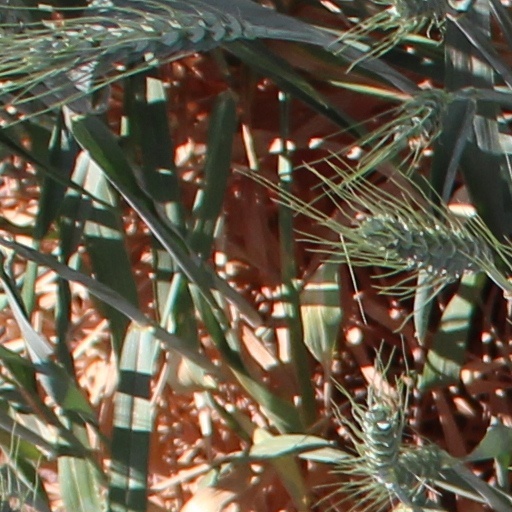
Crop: wheat